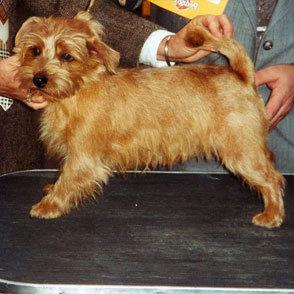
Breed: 203-n000027-Norfolk_terrier